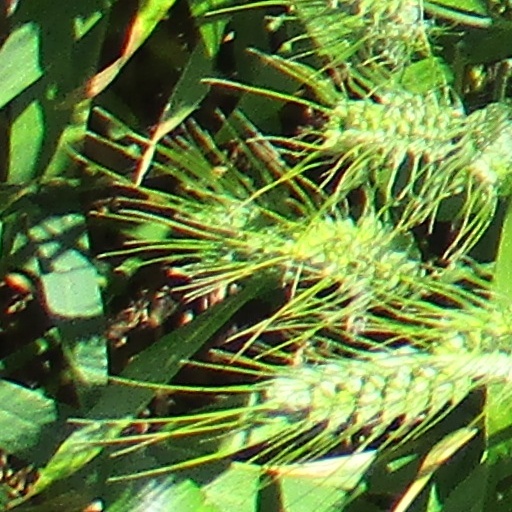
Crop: wheat